Nazarene movement

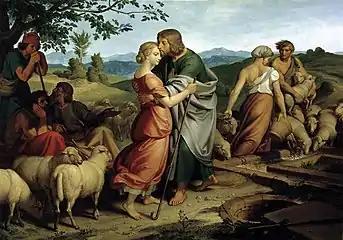
In "Jacob encountering Rachel with her father's herd" (1836), Joseph von Führich attempts to recapture the mood of Perugino and Raphael (Österreichische Galerie Belvedere, Vienna)

The epithet Nazarene was adopted by a group of early 19th-century German Romantic painters who aimed to revive spirituality in art. The name Nazarene came from a term of derision used against them for their affectation of a biblical manner of clothing and hair style.